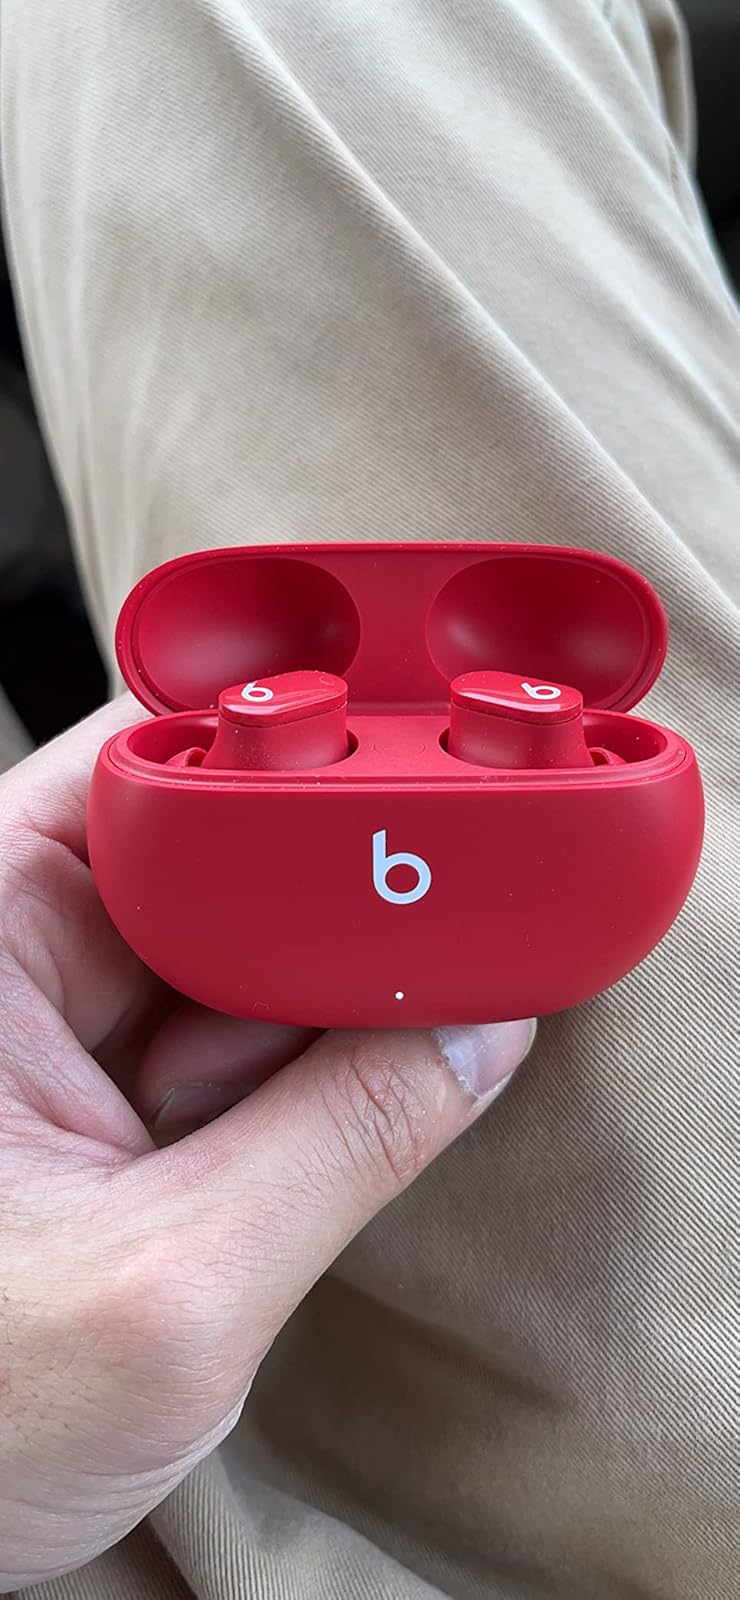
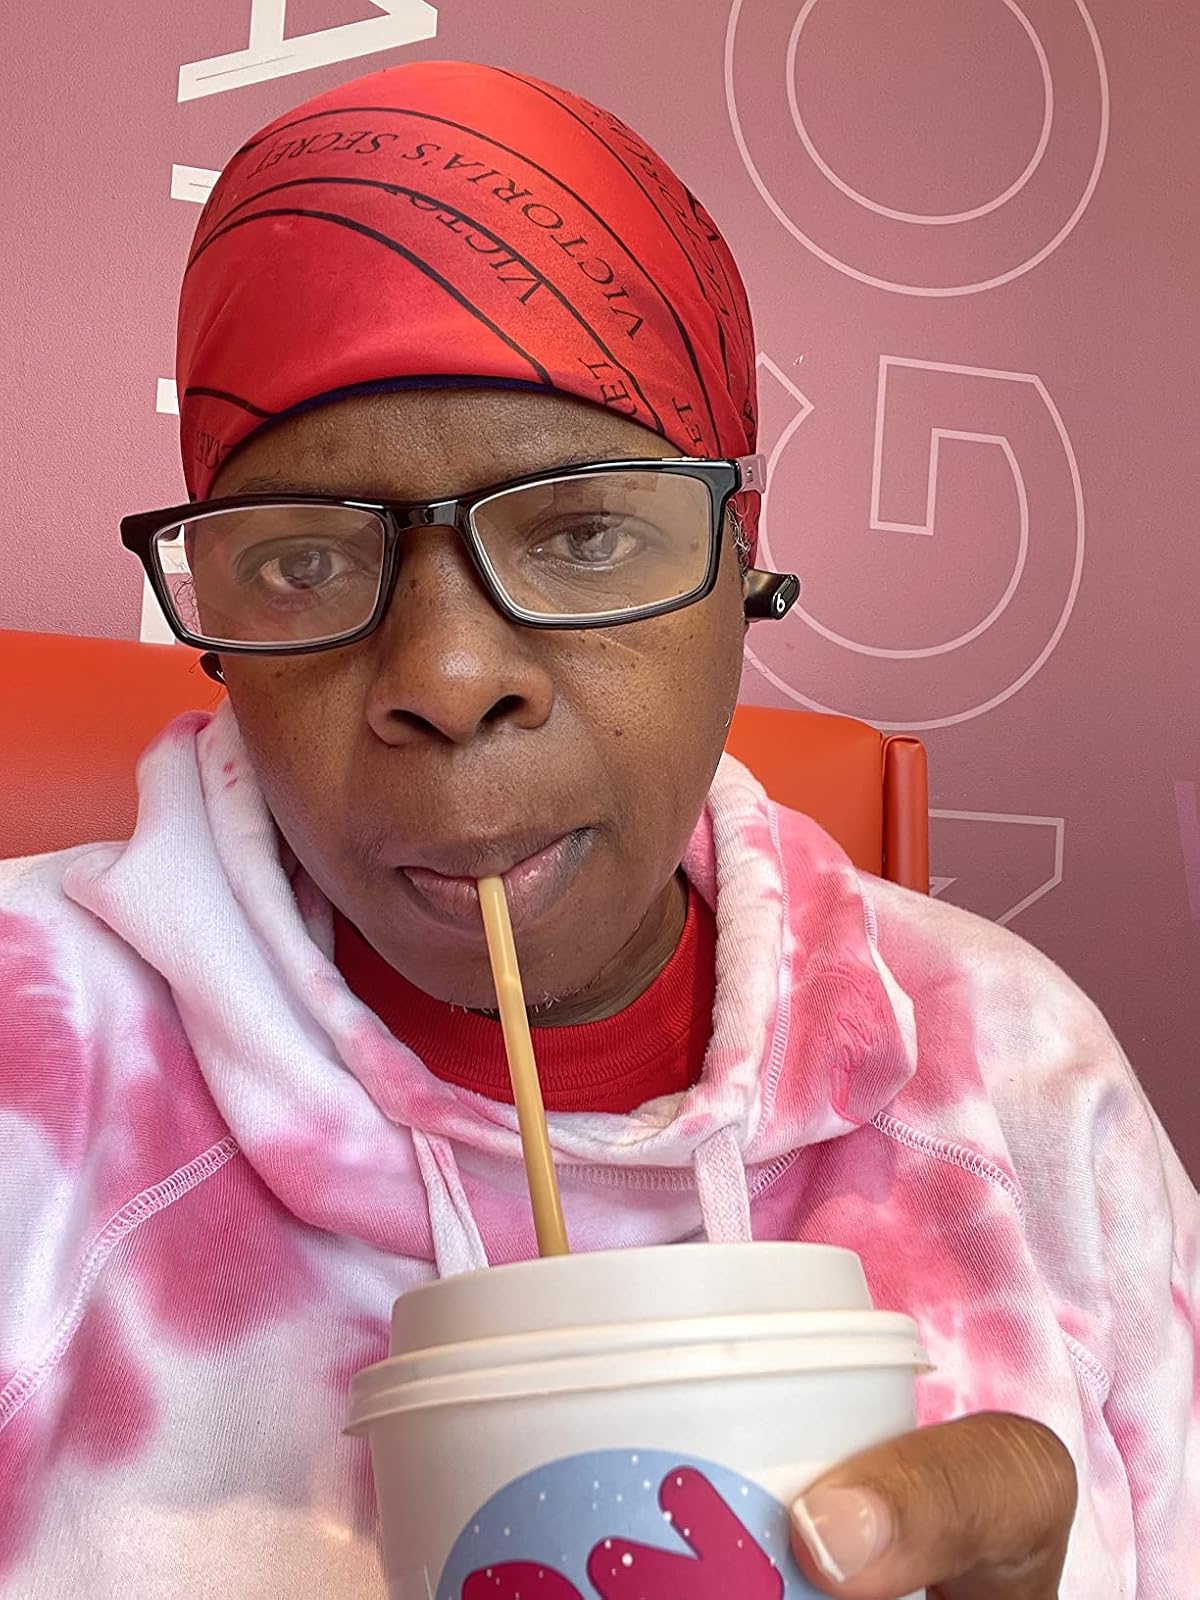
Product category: earbuds
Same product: no